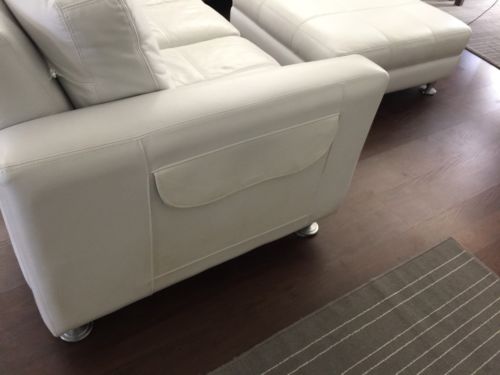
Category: sofa